Sky position (RA, Dec in degrees): 210.505, 18.152
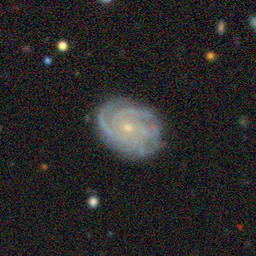
Galaxy morphology: Unbarred Tight Spiral Galaxies